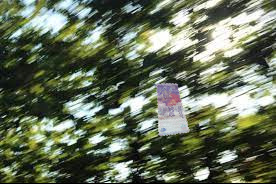
Denominación: 100